Michaëlla Krajicek

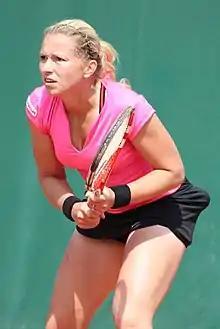
Krajicek at the 2015 French Open

At the Rosmalen Championships, Krajicek served a tournament record 21 aces in her second-round loss to Camila Giorgi, beating the 19 served by CoCo Vandeweghe against Marina Erakovic the previous year. That tied her for eight on the all-time list of aces in a match at a WTA tournament. Giorgi served nine aces herself during the match.